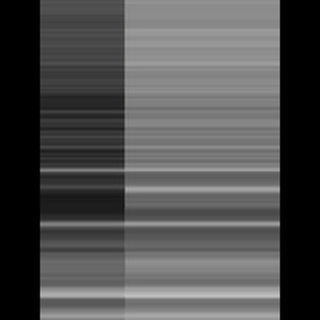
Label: sugarcane_mosaic